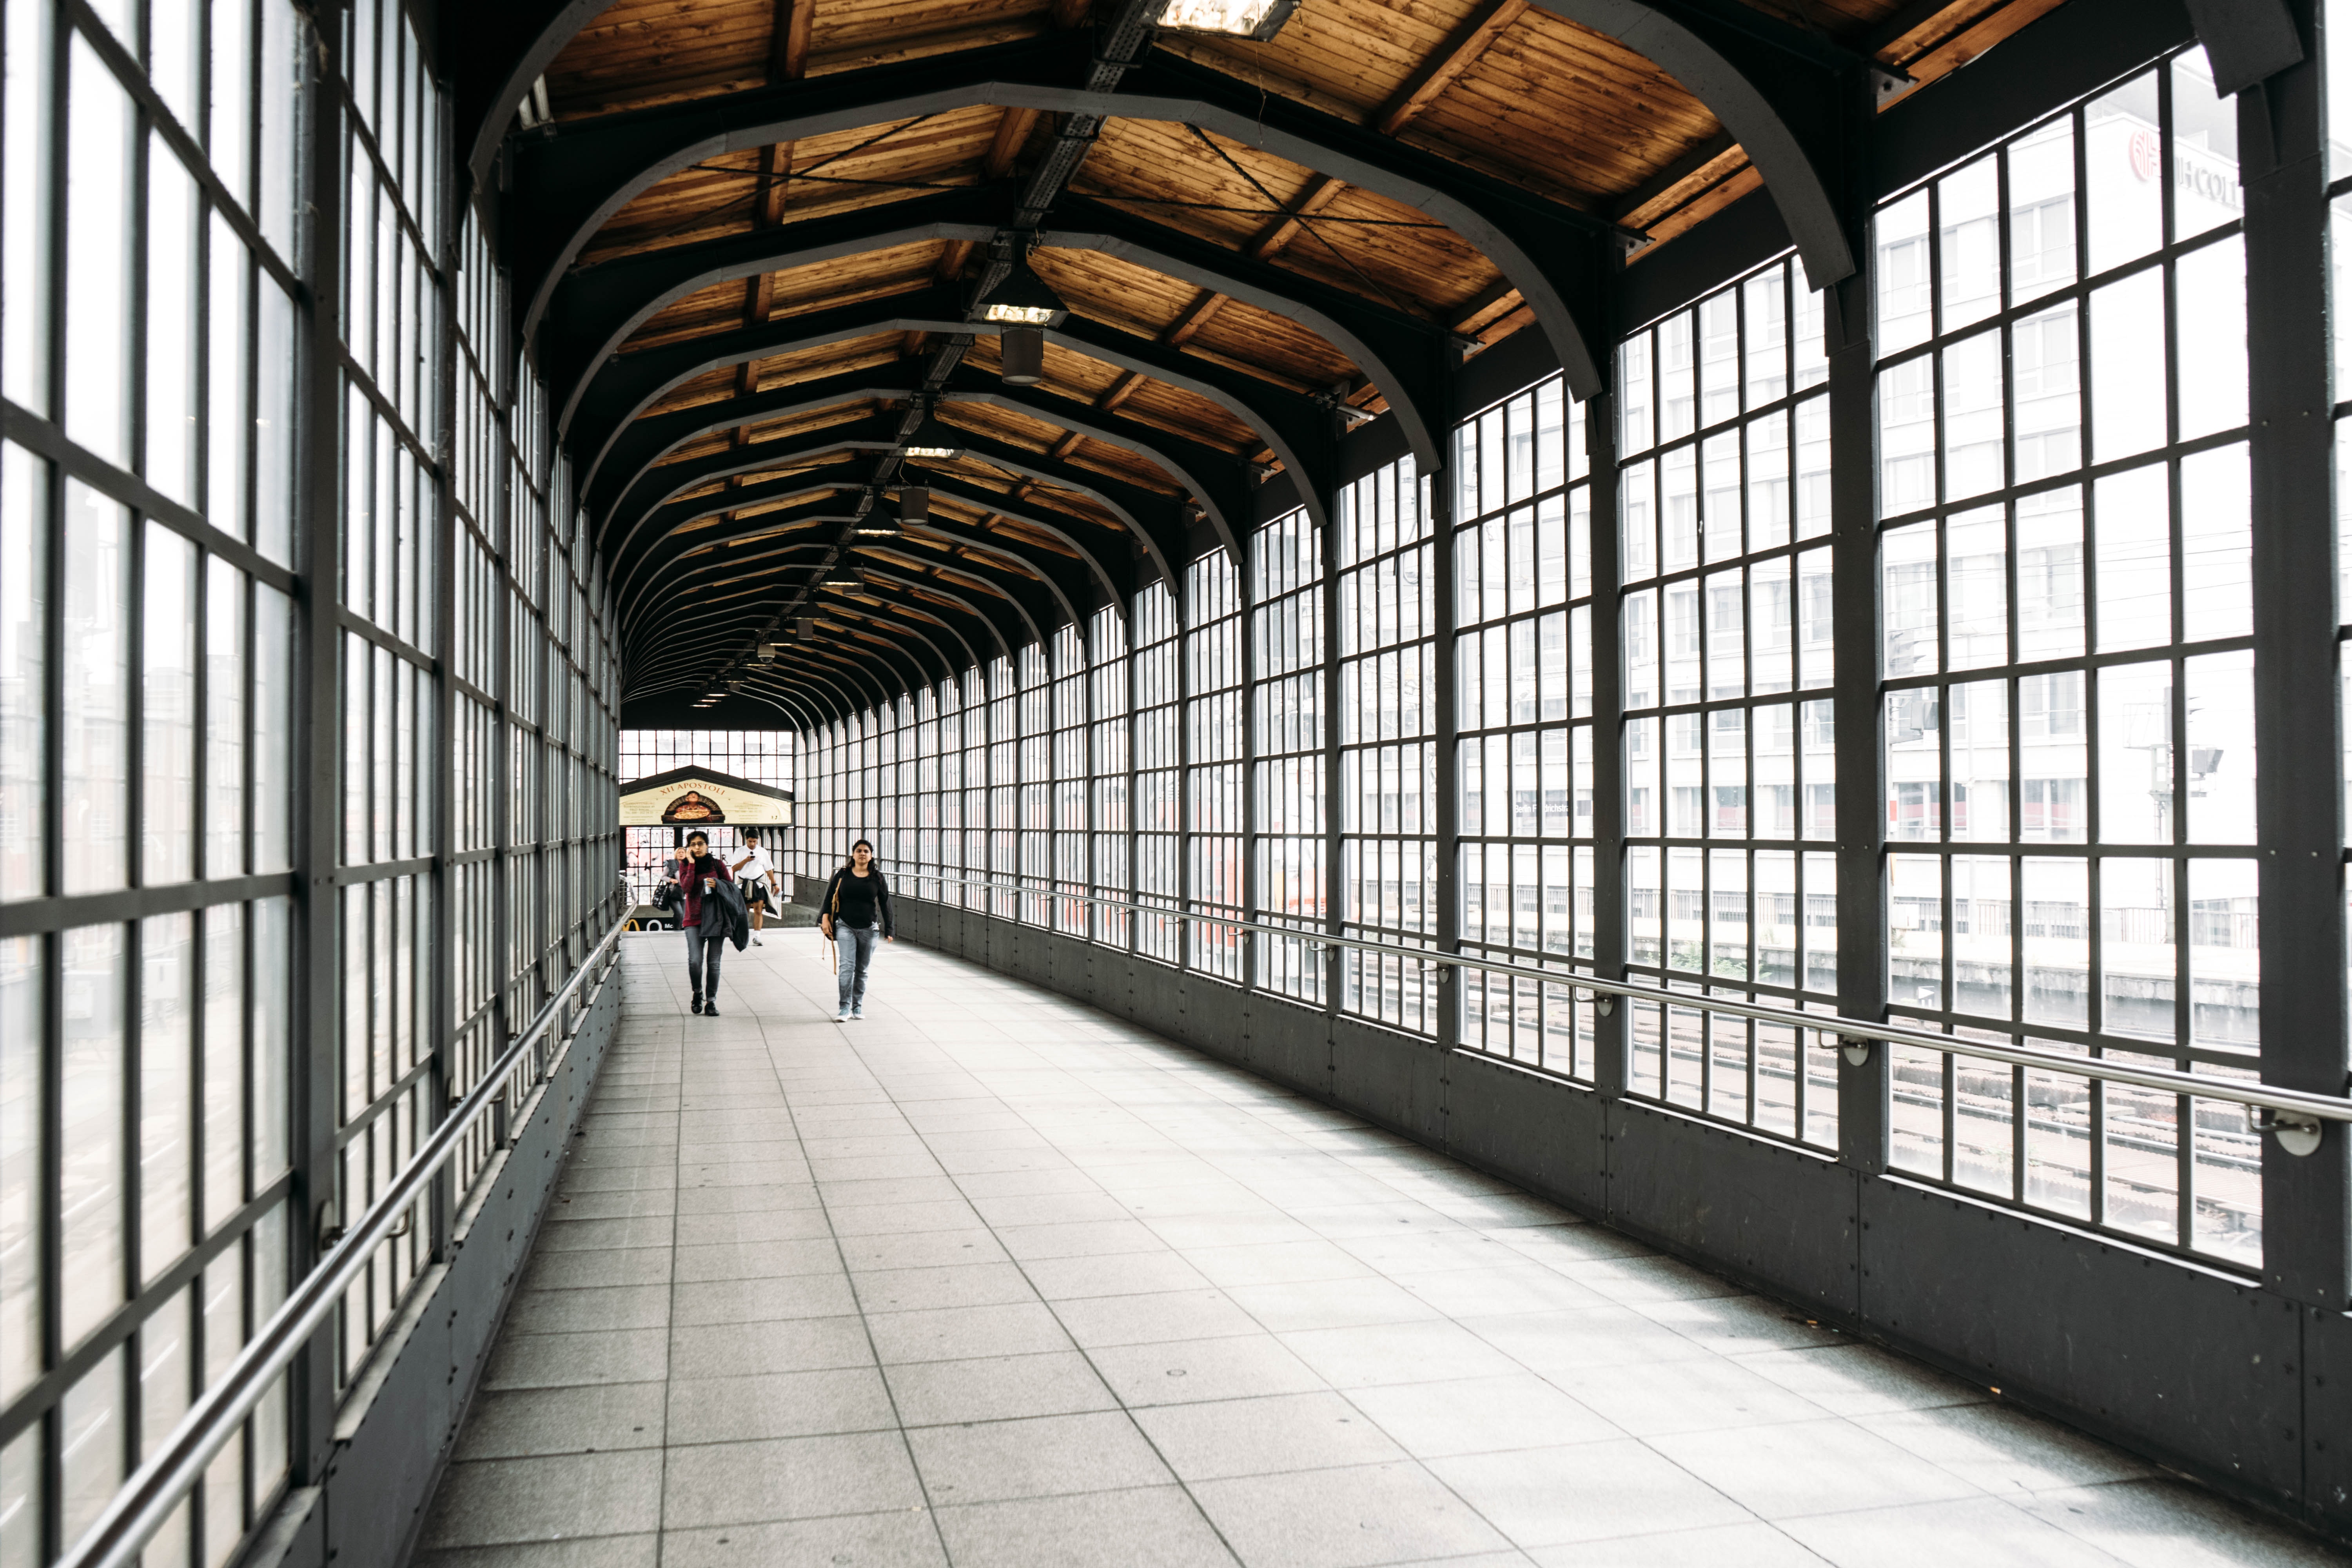
architecture, building, daylighting, line, walkway, train station, symmetry, ceiling